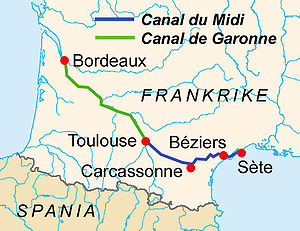
Canal du Midi
Kort over Sydfrankrig med Canal du Midi markeret med blåt.
Canal du Midi er en 240 km lang kanal i det sydlige Frankrig. Kanalen forbinder Garonnefloden med Étang de Thau ved Middelhavet og som sammen med Canal de Garonne danner Canal des Deux Mers som forbinder Atlanterhavet med Middelhavet. Kanalen løber fra byen Toulouse til havnen Sète, der blev grundlagt for at tjene som østligt endepunkt for kanalen.